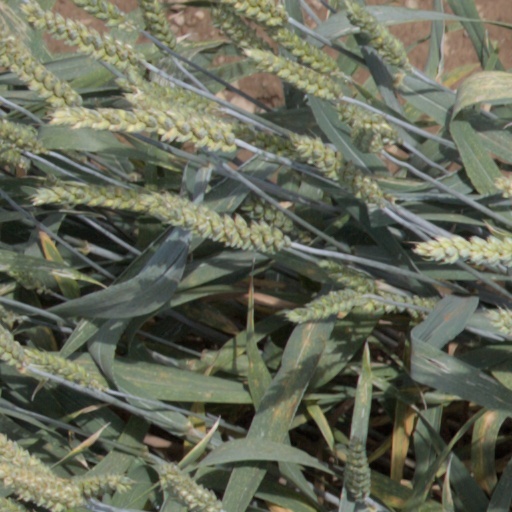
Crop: wheat